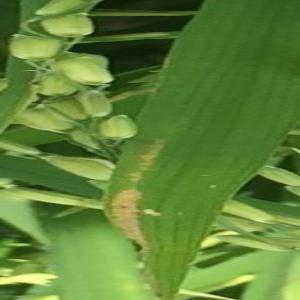
Disease: Bacterialblight